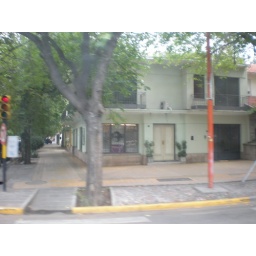
So there'll be flowers in the window when we go